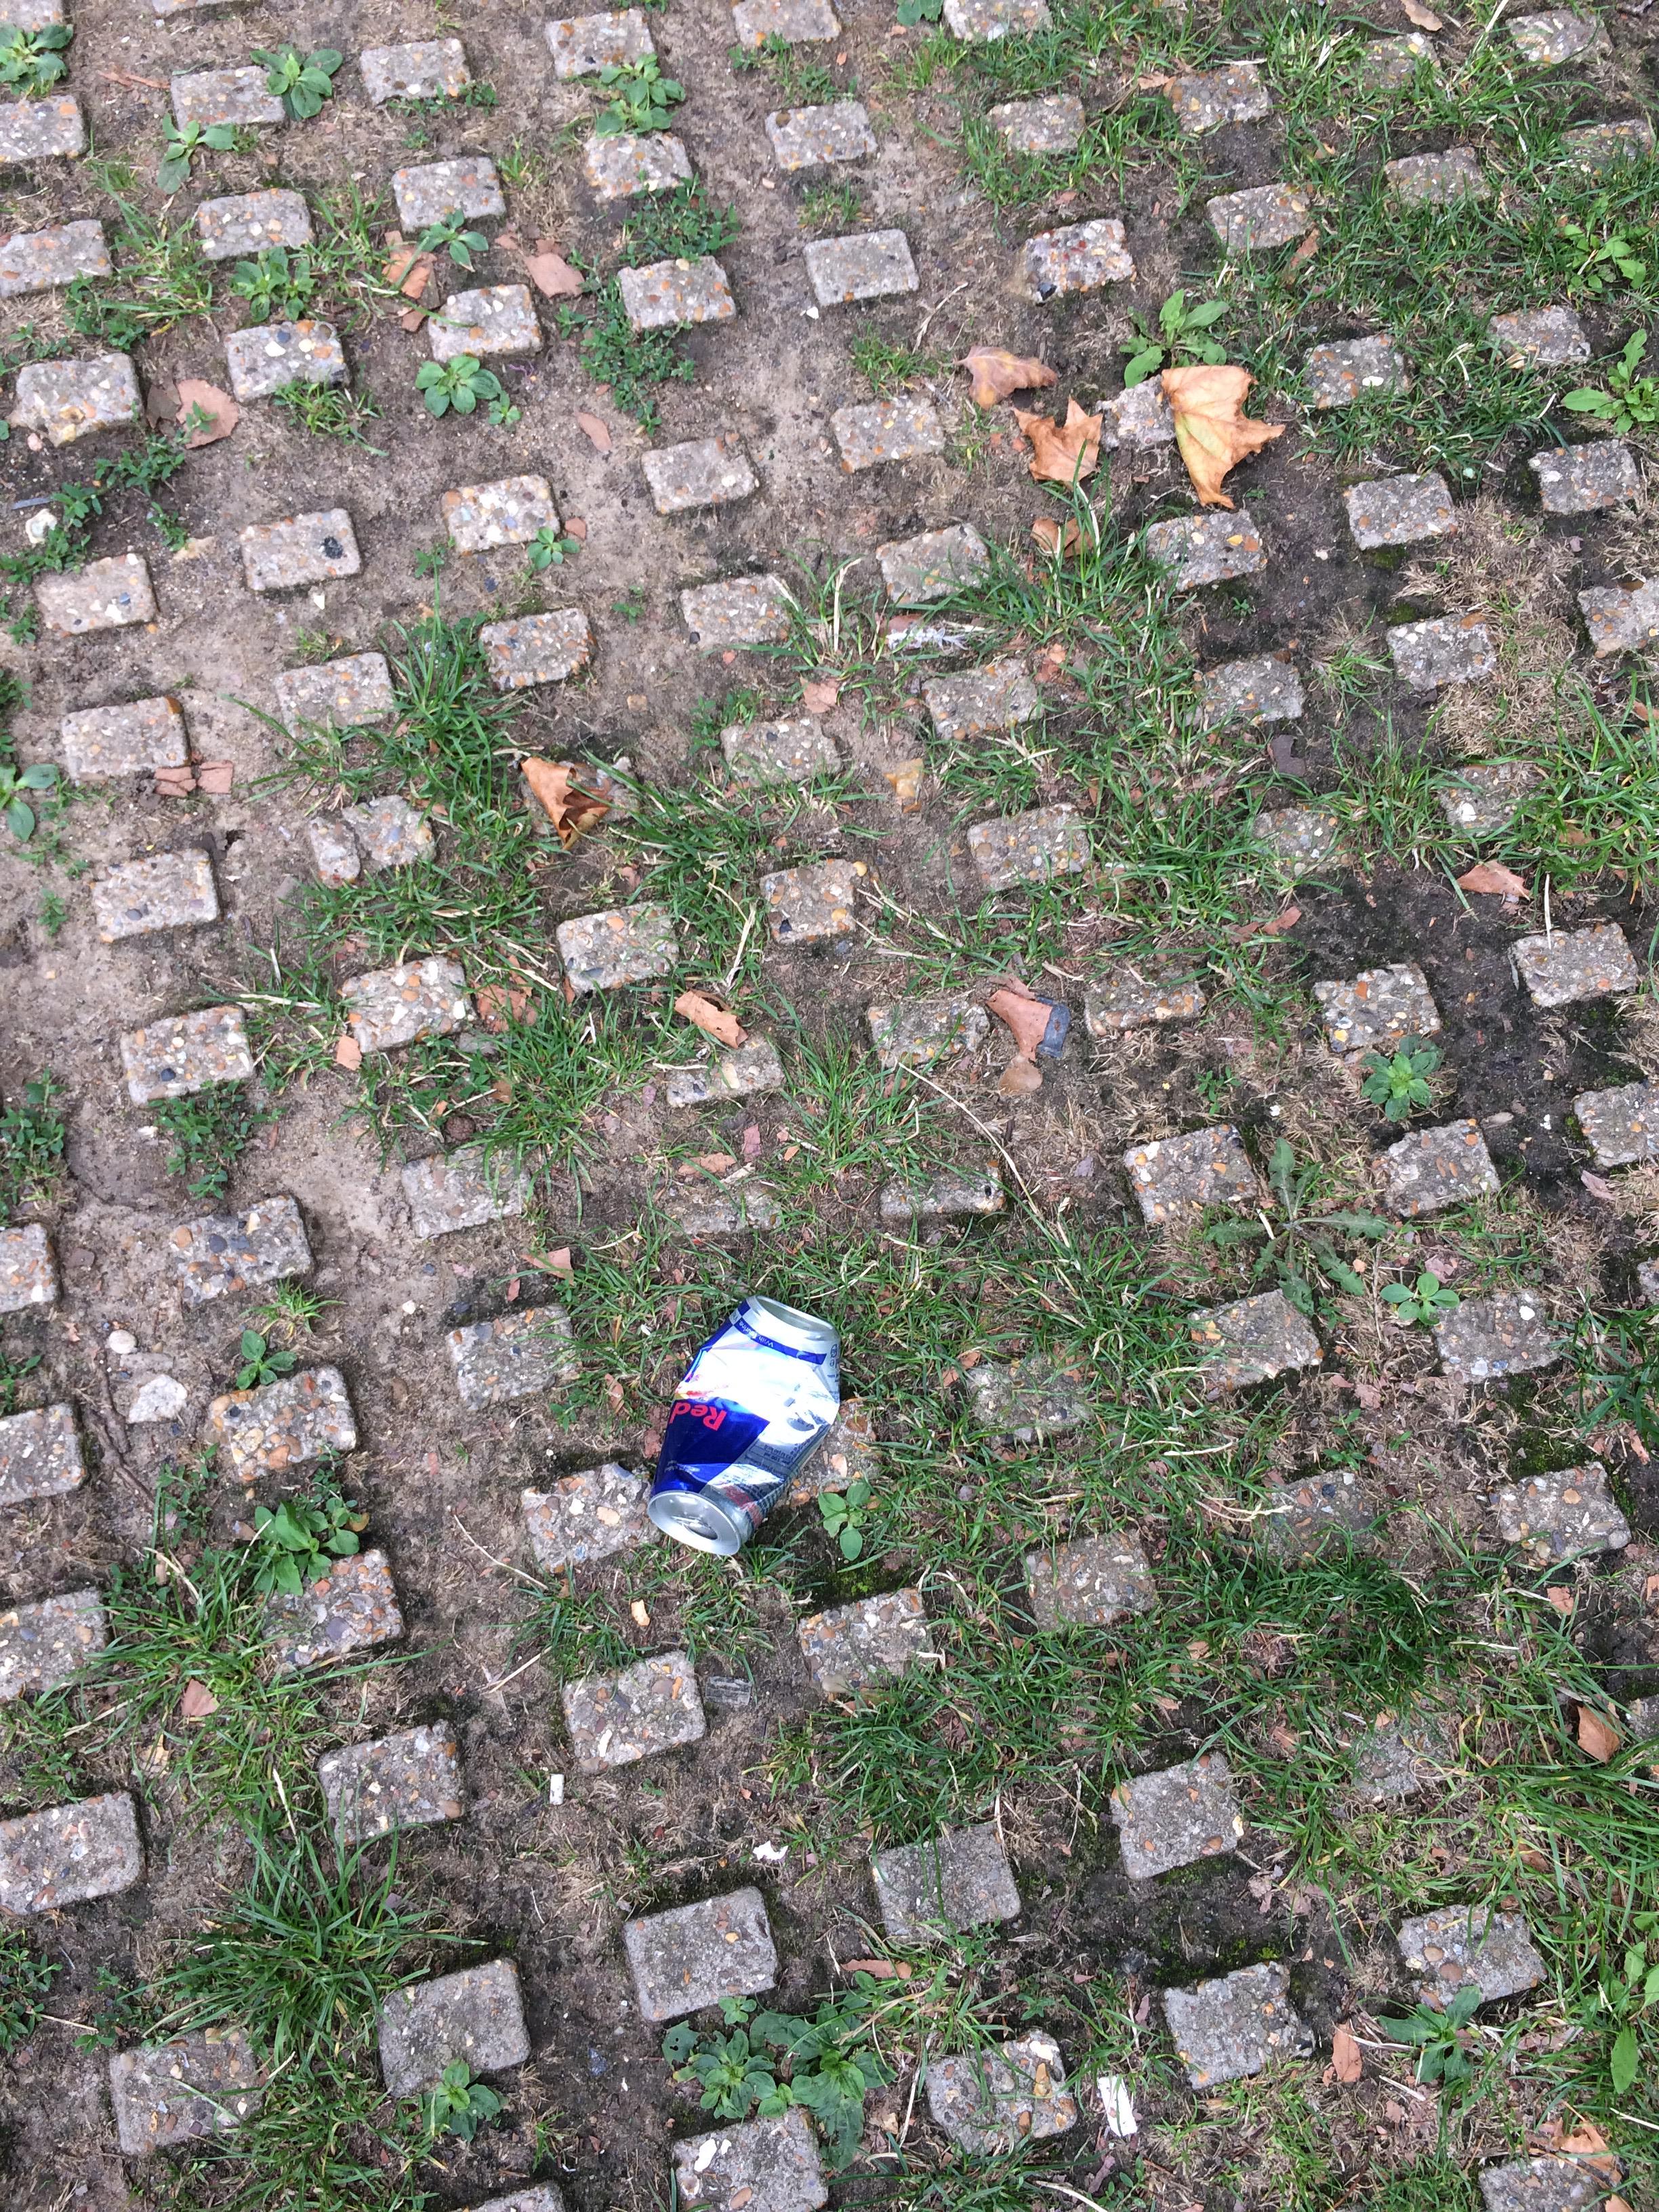
Object: Drink can (Can)

Object: Cigarette (Cigarette)